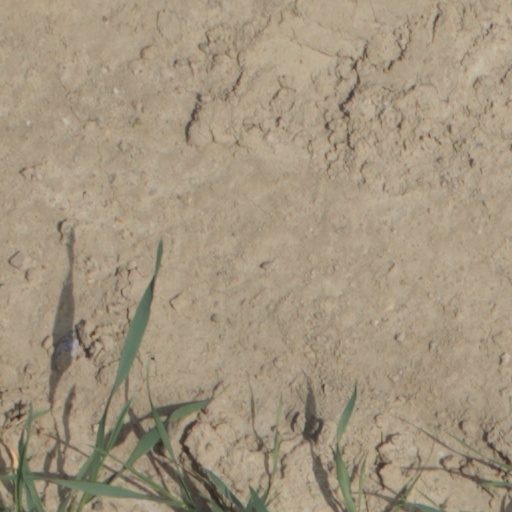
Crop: wheat